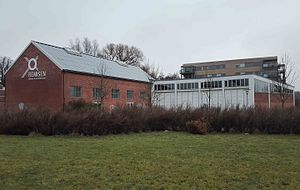
Randers Privatbanestation
Randers Privatbanestations remiser, nu beboer- og aktivitetshus
Randers Privatbanestation, dampremise tv., motorremisen th.
Randers Privatbanestation var fra 1952 en jernbanestation på Randers-Hadsund Jernbane.